Mamert Stankiewicz

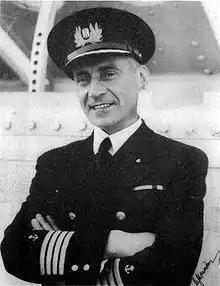
Mamert Stankiewicz on board M/S Piłsudski

Mamert Stankiewicz (22 January 1889 – 26 November 1939) was a Polish naval officer of the merchant marine, the commander of "Lwów", and finally captain of the Polish ocean liner , which was incorporated into the UK Royal Navy and converted into the ship transporting British and Polish soldiers during World War II. On 26 November 1939, "Pilsudski" was torpedoed by German U-boat, and Stankiewicz, after inspecting the entire sinking ship to ensure that there were no sailors and soldiers left behind, and after rescuing sailors and soldiers from the ice-cold Northern Atlantic, died of exhaustion. Stankiewicz's life was immortalized by Karol Olgierd Borchardt, whose series of books on Stankiewicz became a best-seller among Polish maritime books.